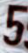
Number: 5